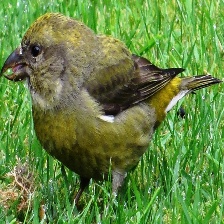
Species: RED CROSSBILL
Scientific name: LOXIA CURVIROSTRA